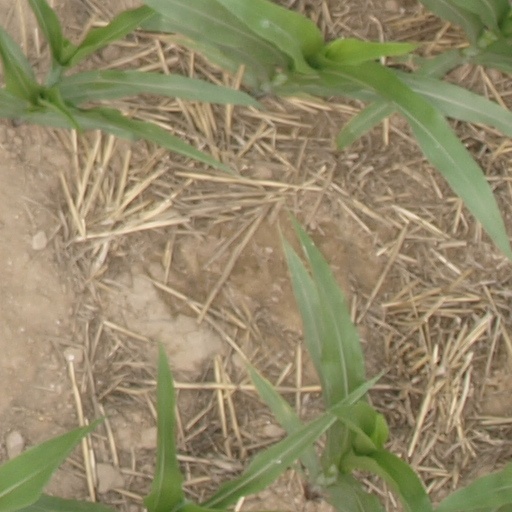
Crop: maize; corn